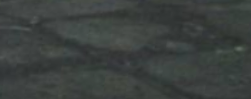
Surface type: concrete plates